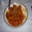
Label: bowl